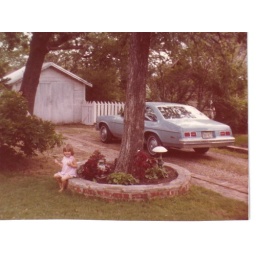
Suzanne sitting by the flower bed in the front yard